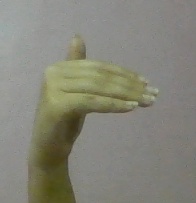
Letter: khaa